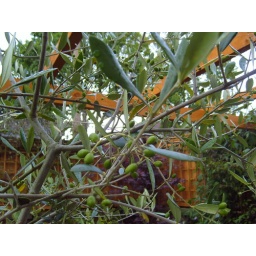
Olive tree in the garden , full of fruit